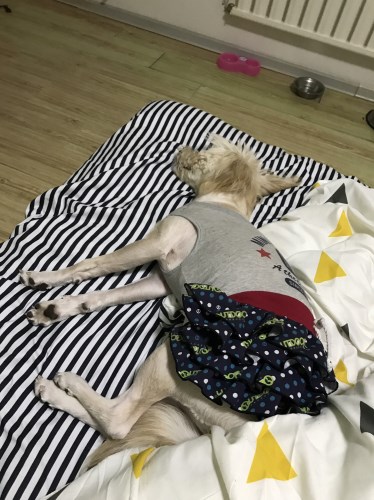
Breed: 3336-n000121-chinese_rural_dog